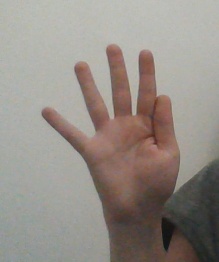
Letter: sheen